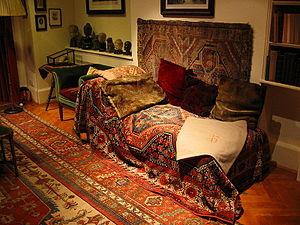
Le divan de Freud
Sigmund Freud [sigmund fʁ̥øːd] ou [fʁœjd], né Sigismund Schlomo Freud le 6 mai 1856 à Freiberg et mort le 23 septembre 1939 à Londres, est un neurologue autrichien, fondateur de la psychanalyse.
Un psychanalyste est un professionnel formé sur le plan théorique et pratique à mener des cures psychanalytiques.
Le Musée Freud de Londres est une maison-musée de 1986, du Grand Londres au Royaume-Uni, dernière demeure du fondateur de la psychanalyste Sigmund Freud où il vécut les 18 derniers mois de sa vie, durant son exil, avec son épouse et sa fille Anna Freud.
Une leçon clinique à la Salpêtrière est un tableau peint en 1887 par l'artiste français Pierre Aristide André Brouillet.
Dans les sociétés occidentales contemporaines, le terme divan désigne un canapé sans dossier ni bras, agrémenté de coussins et pouvant éventuellement servir de lit. Il peut toutefois désigner un canapé standard en Belgique.
La cure psychanalytique est un processus thérapeutique en même temps qu'une méthode de connaissance de soi pour la personne désirant faire une psychanalyse. Le temps consacré à l'analyse, préalablement convenu entre l'analyste et l'analysant, est appelé la séance.